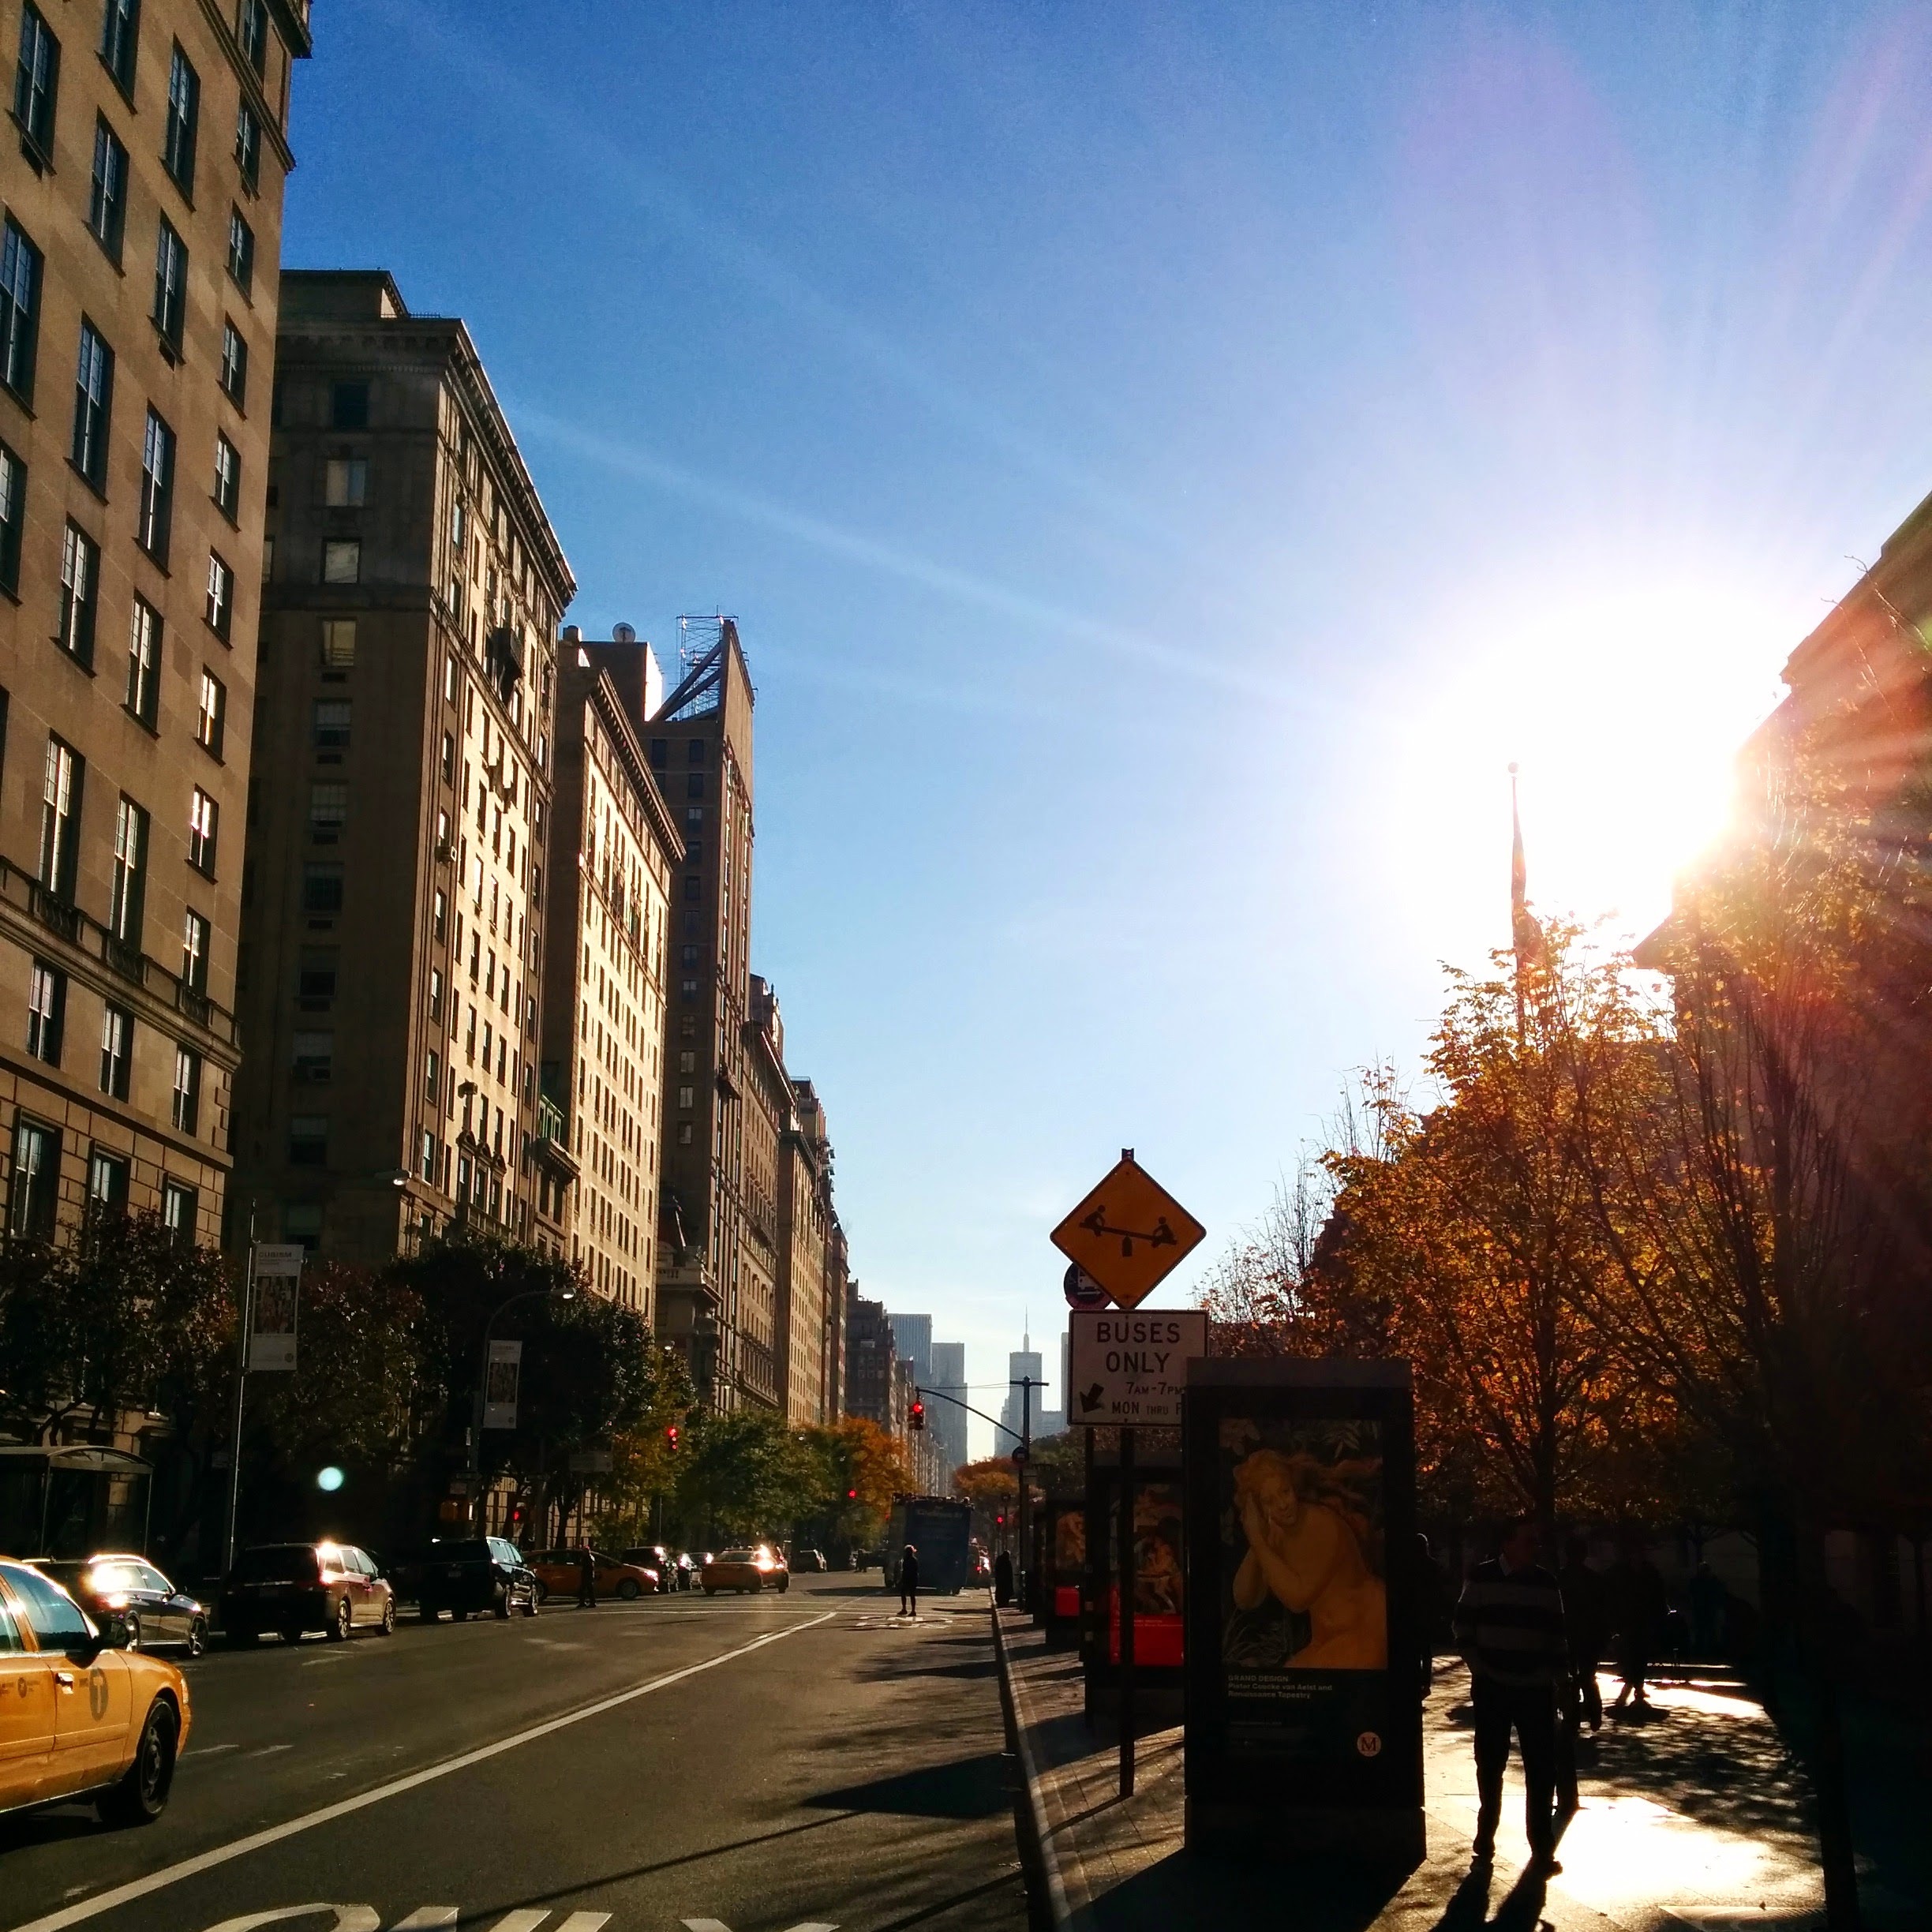
road, street, morning, town, city, cityscape, downtown, dusk, evening, autumn, waterway, infrastructure, neighbourhood, urban area, human settlement